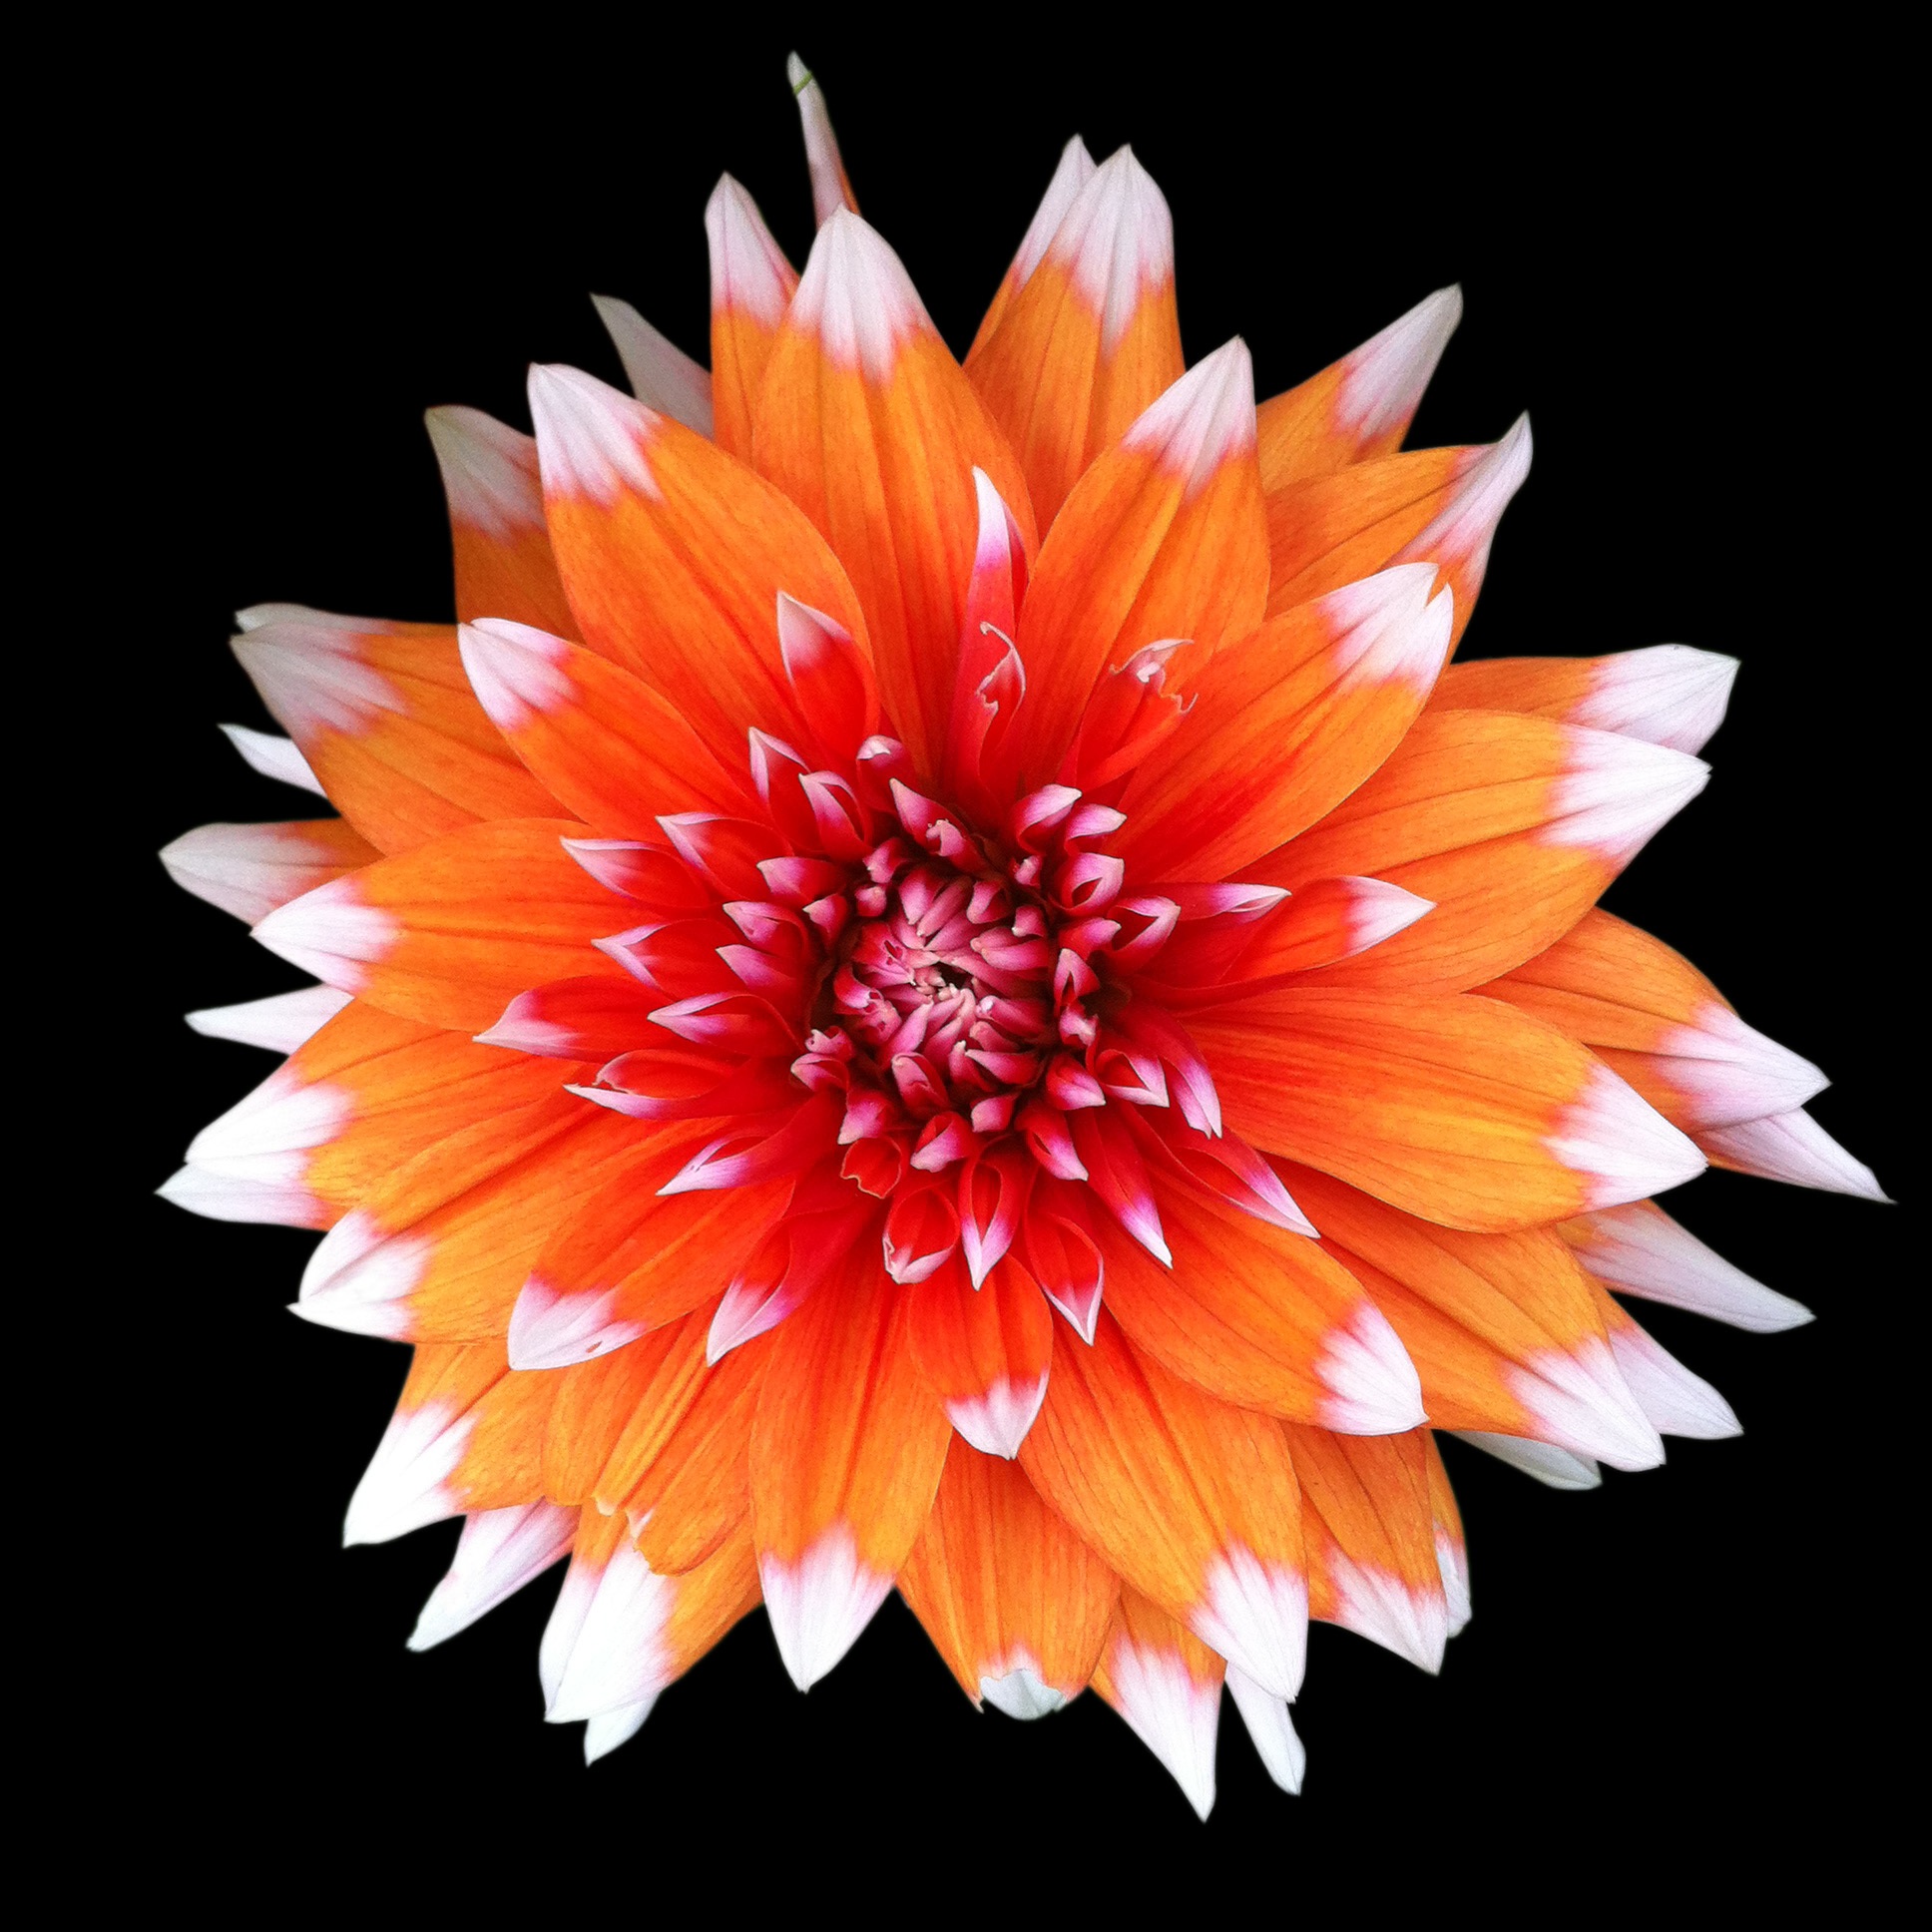
plant, flower, petal, orange, garden, dahlia, asteraceae, luisa, flowering plant, daisy family, land plant